David Scondras

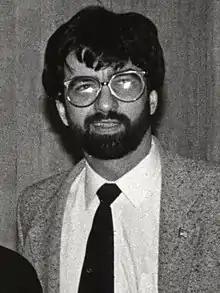
Scondras (ca.1984–1987)

David Scondras (January 5, 1946 – October 21, 2020) was a member of the Boston City Council, having held the District 8 seat from 1984 through 1993. He was the city's first openly gay city council member.